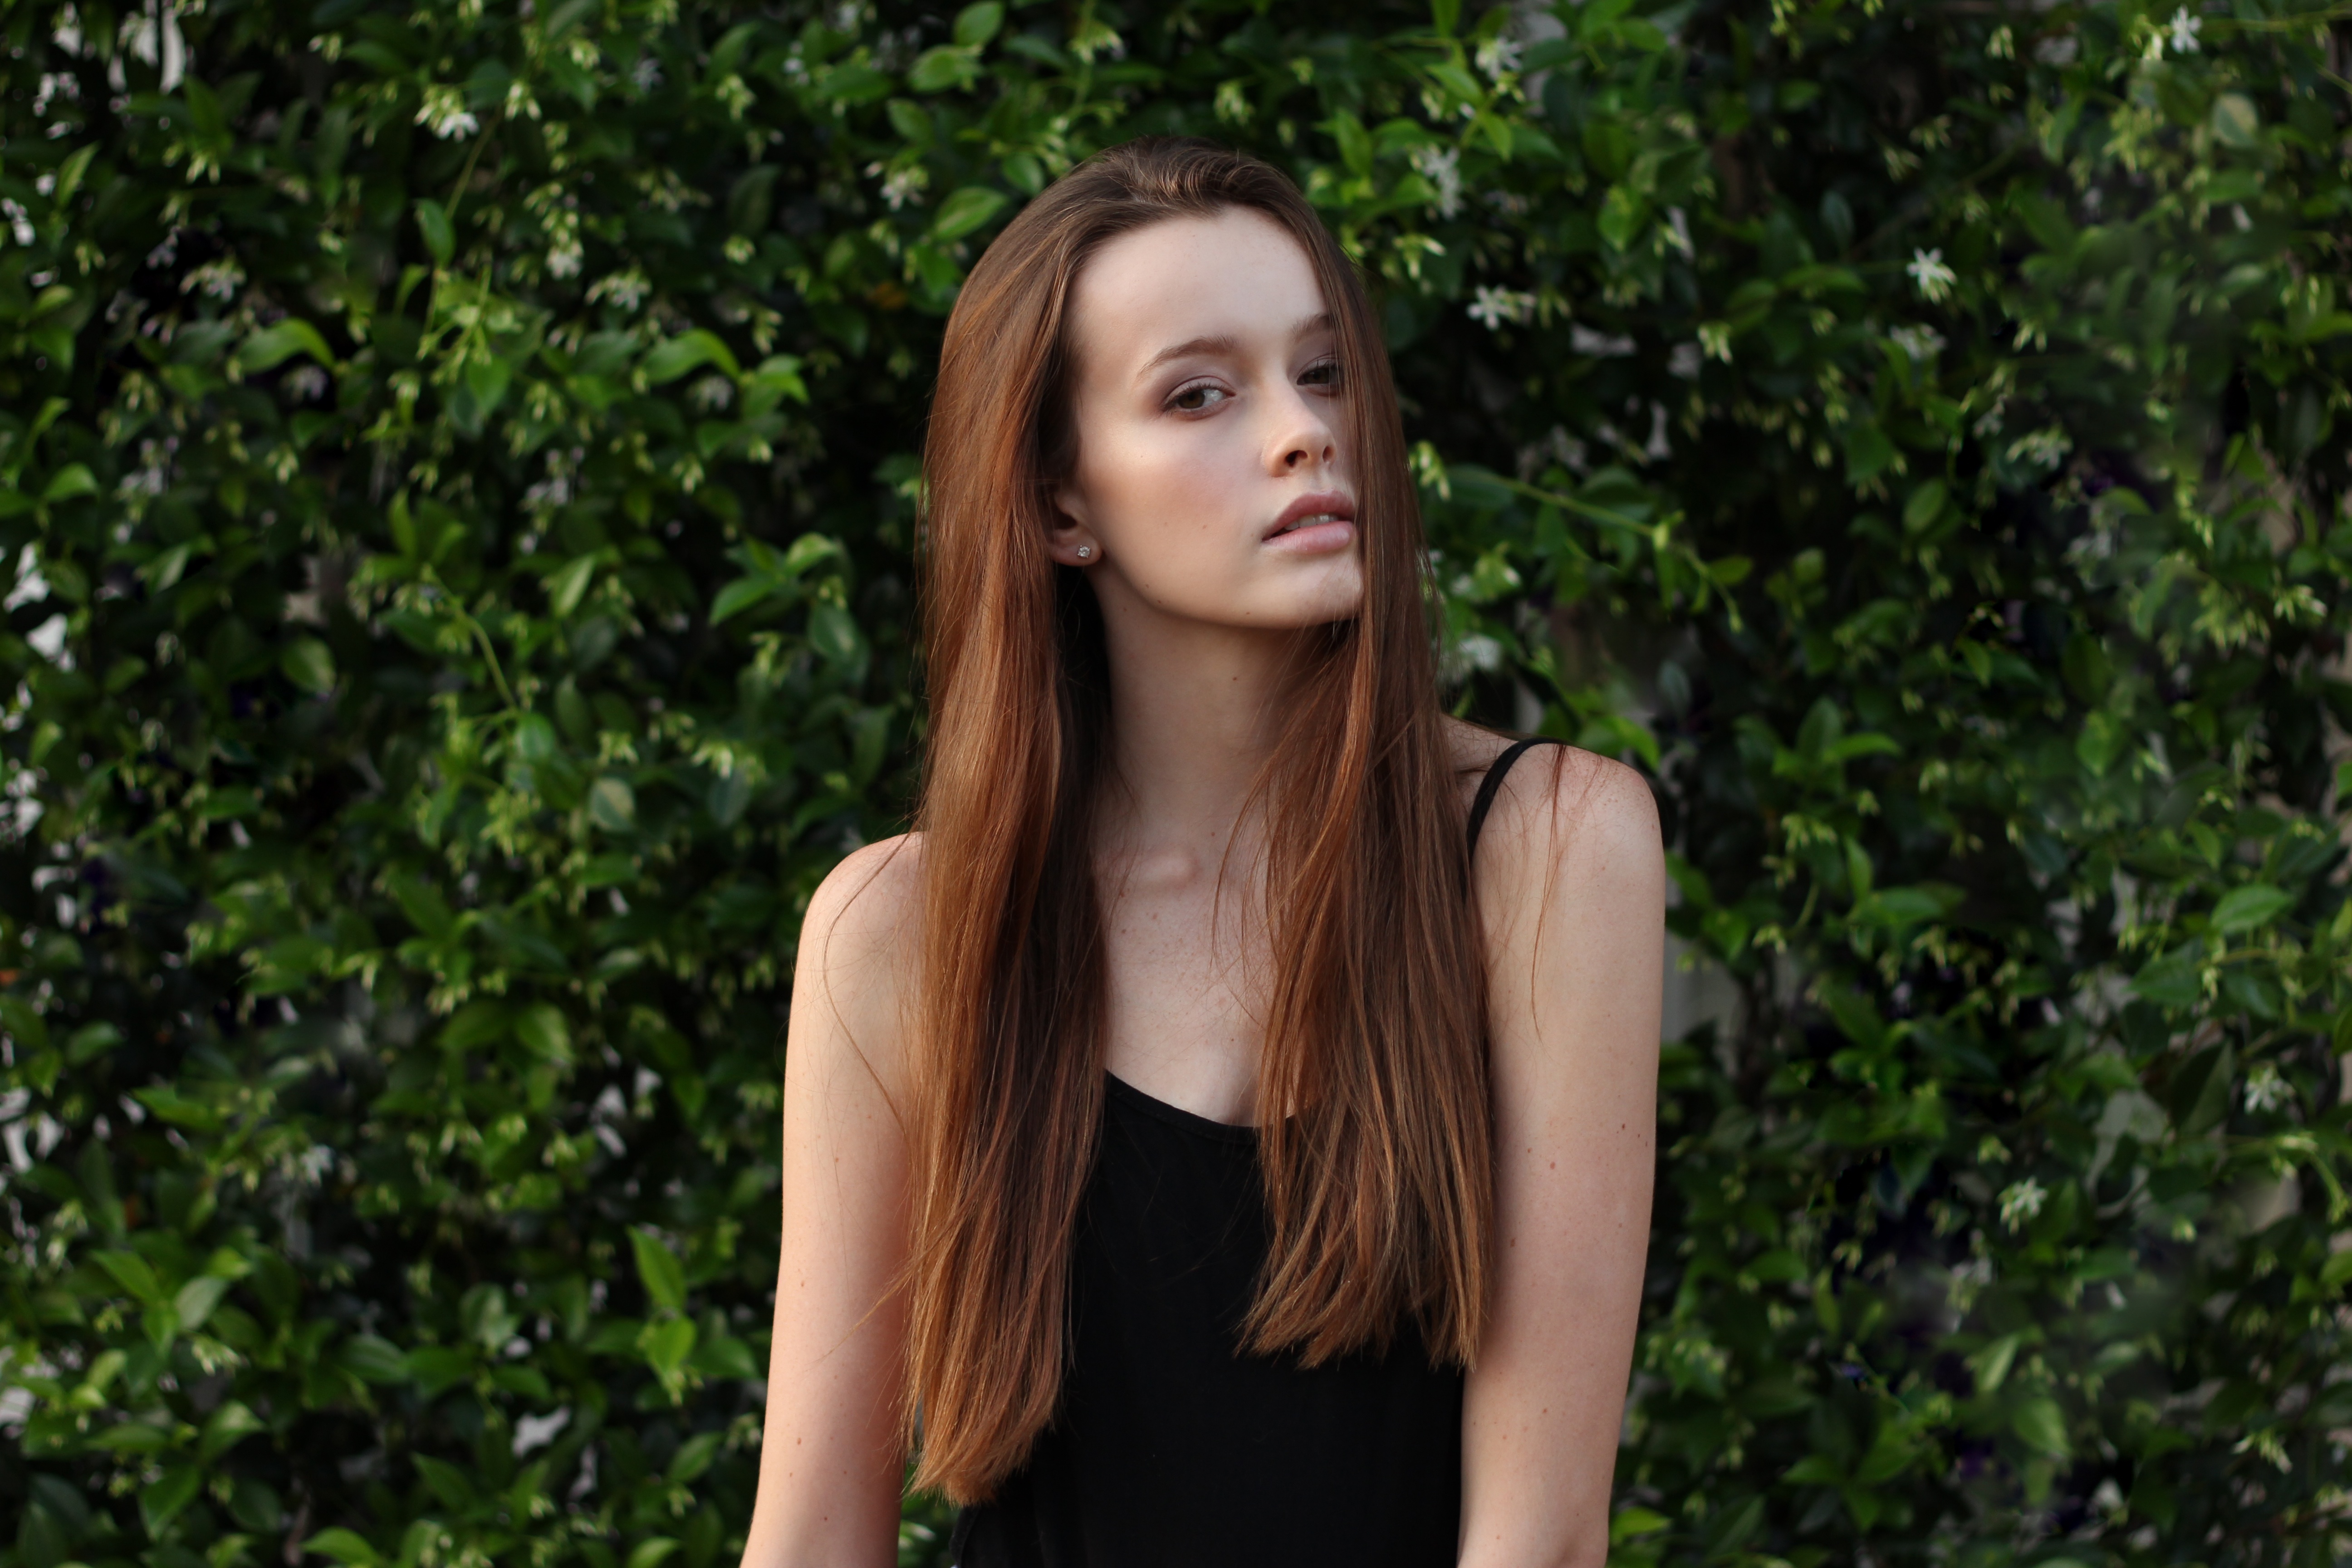
forest, person, girl, woman, hair, photography, female, portrait, model, fashion, lifestyle, hairstyle, long hair, black hair, beauty, blond, photo shoot, brown hair, portrait photography, art model, supermodel